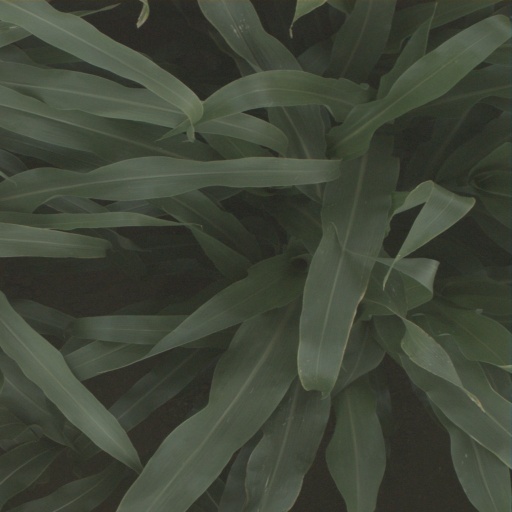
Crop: sorghum